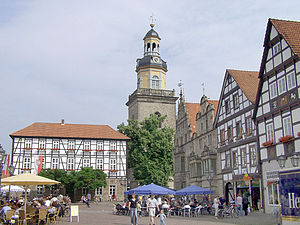
Rinteln
Rinteln er en by og kommune i det nordvestlige Tyskland med 25527 indbyggere, beliggende i Weserbergland ved floden Weser i den sydlige del af Landkreis Schaumburg. Denne landkreis ligger i den nordlige del af delstaten Niedersachsen.